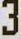
Number: 3